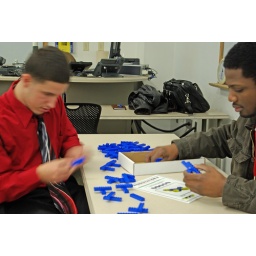
Teams of students work to assemble airplanes out of building blocks under strict time limits and other conditions.